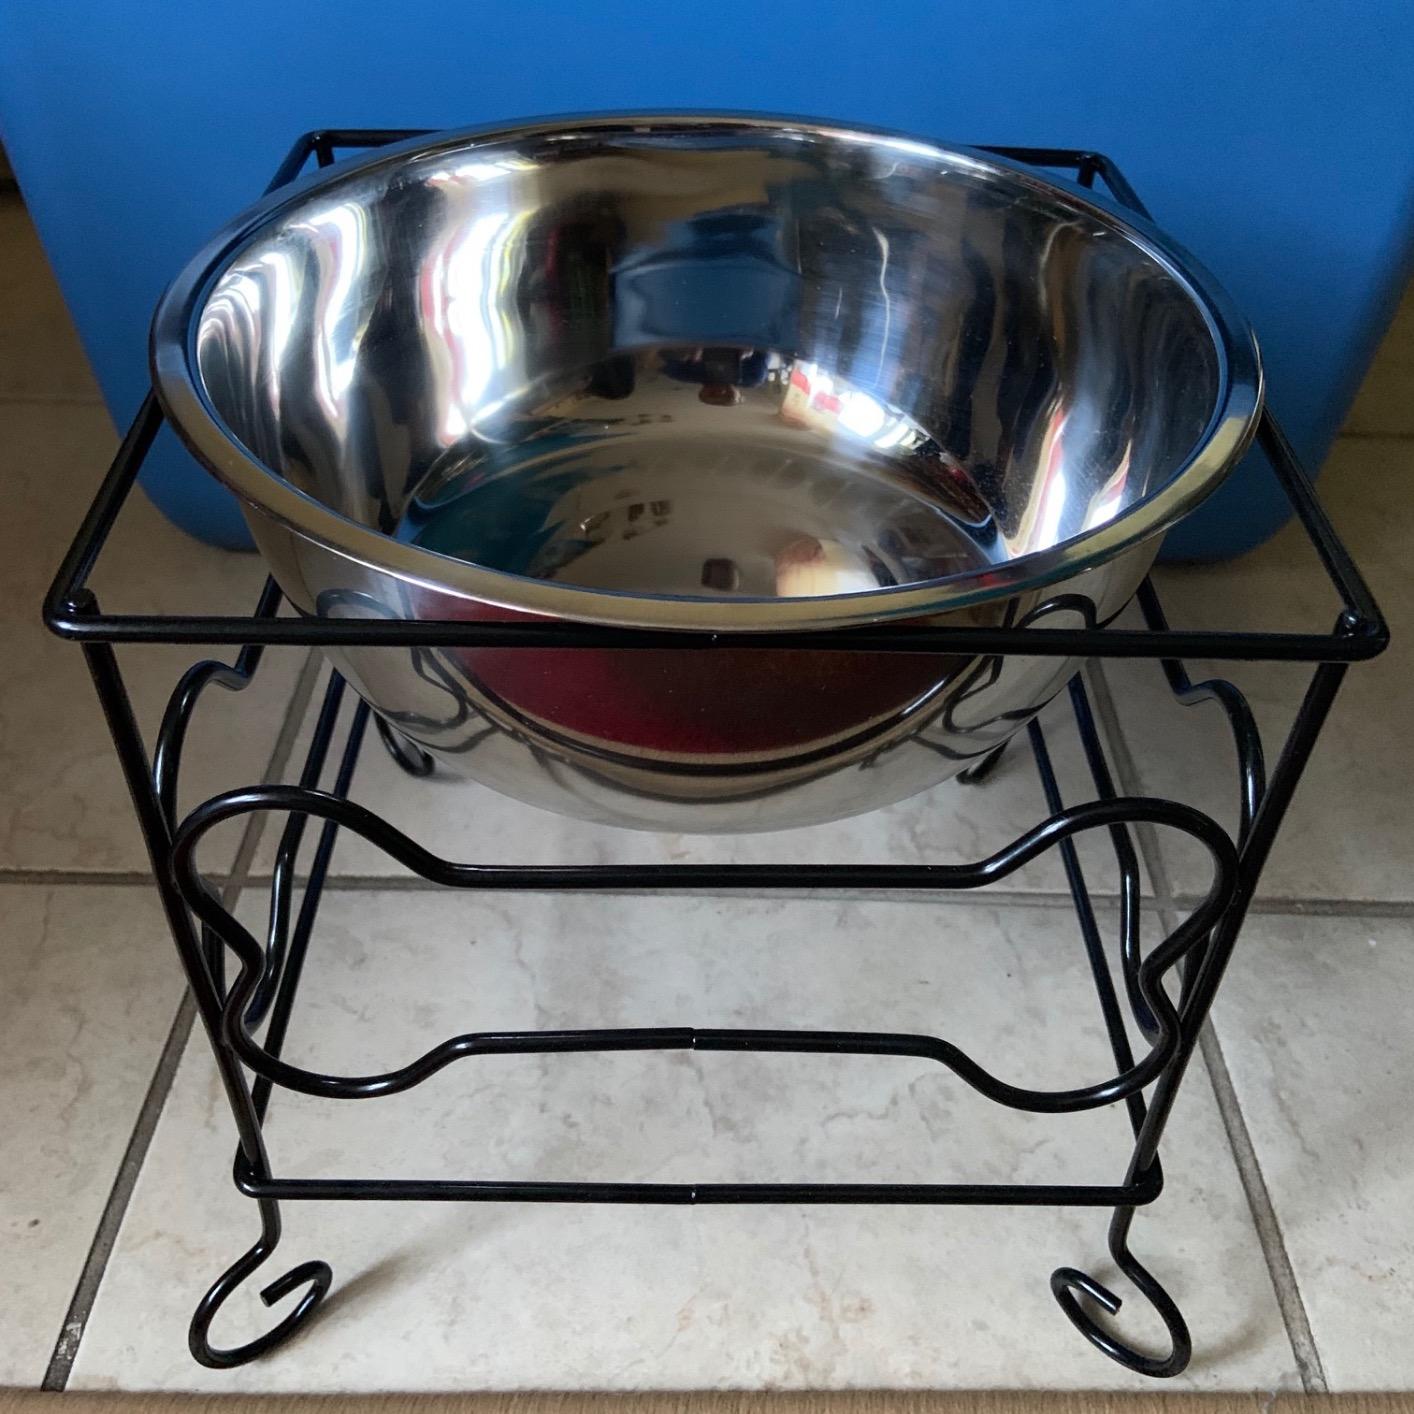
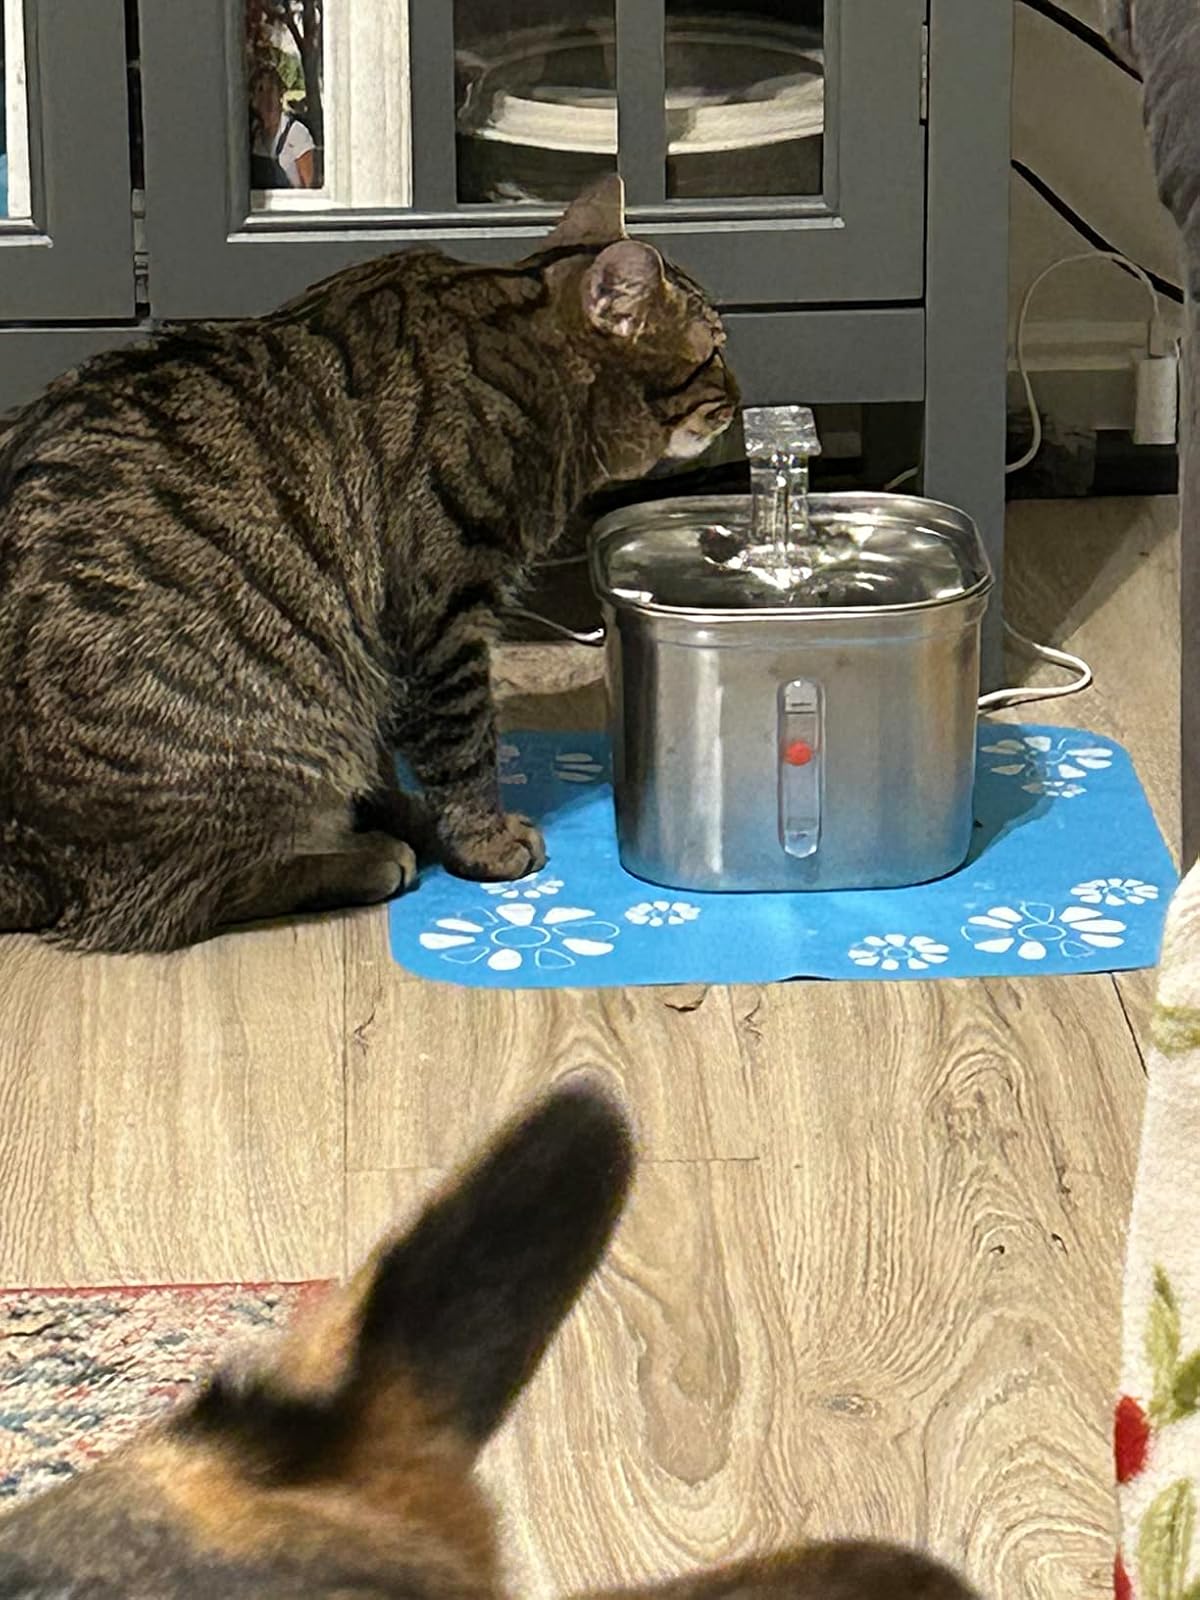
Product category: items_bowl
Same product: no